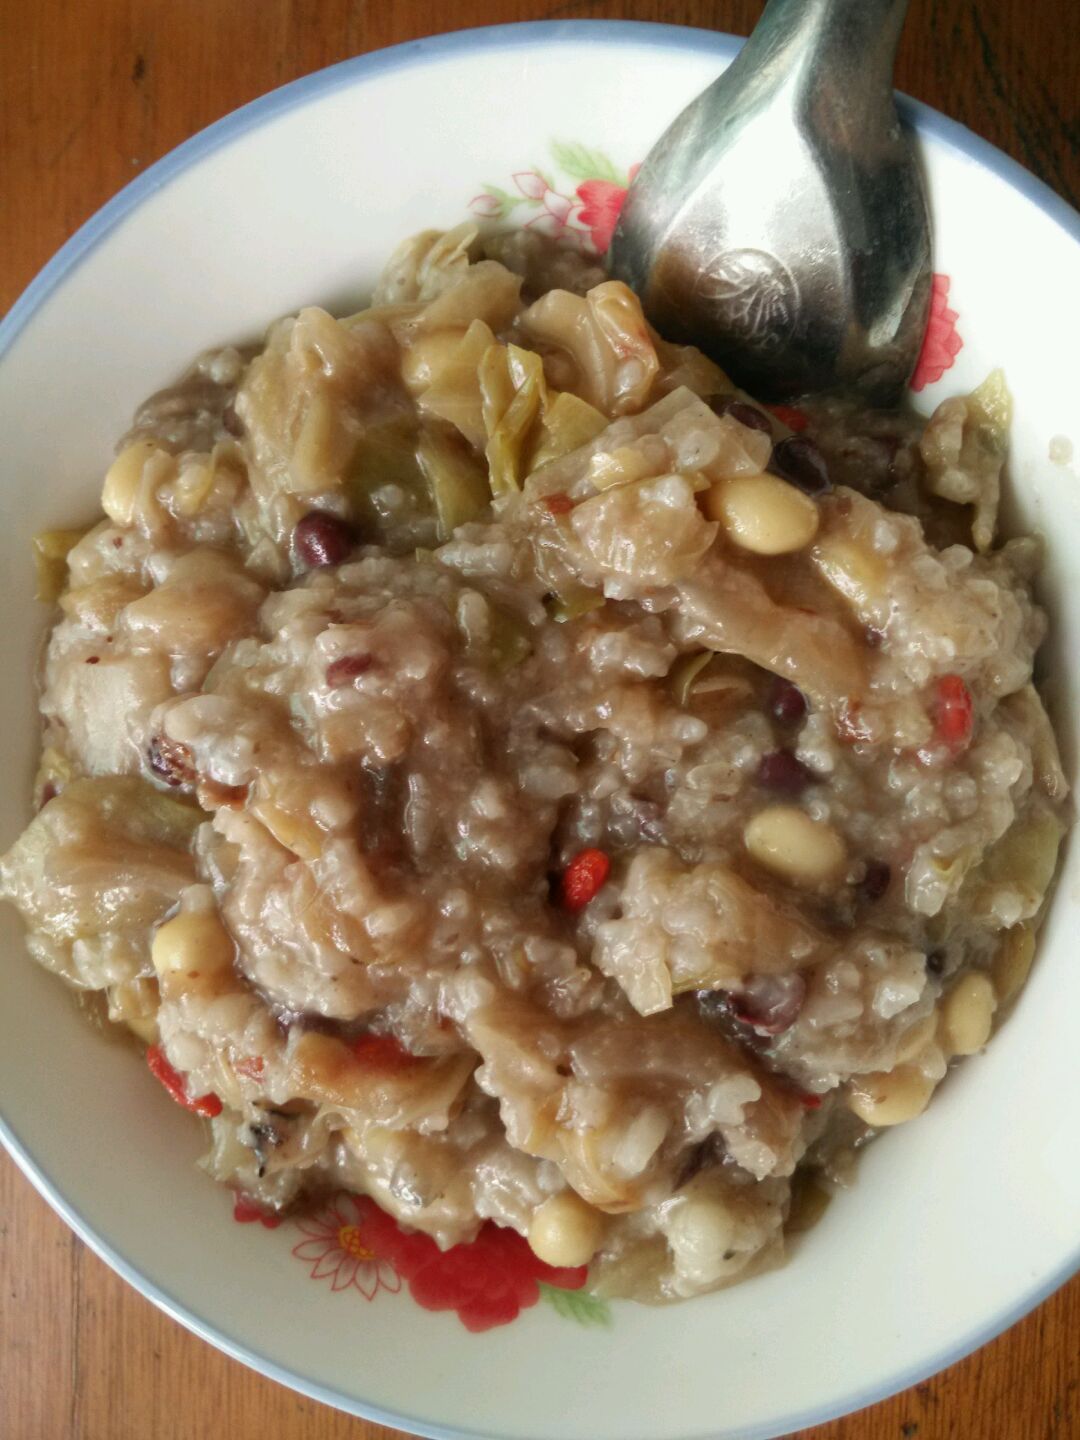
Label: trash